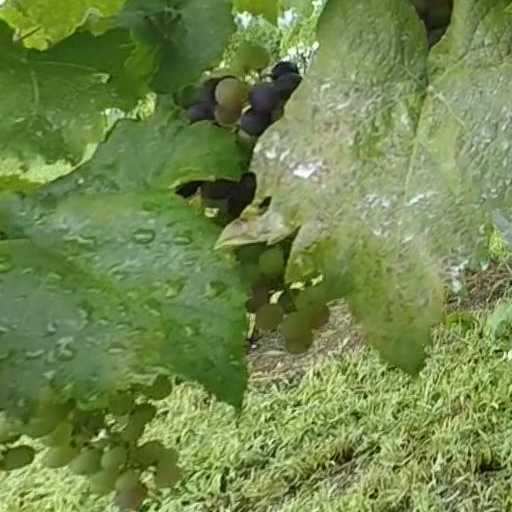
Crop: grape